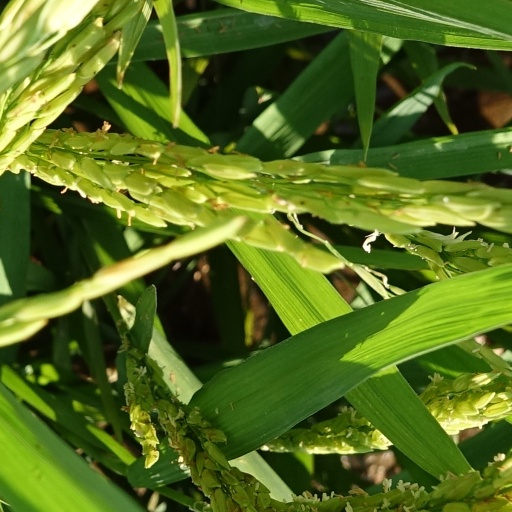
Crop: rice